Glimmerite

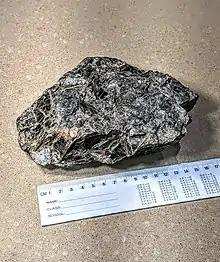
Glimmerite (biotite - annite w/magnetite), Newark, DE, pegmatite /schist contact zone

Glimmerite is an igneous rock consisting almost entirely of dark mica (biotite or phlogopite). Glimmerite has also been referred to as biotitite, though the use of this term to describe phlogopite-rich rocks has been criticized. Glimmerite may contain minor rutile and ilmenite, and variants of glimmerite bearing graphite, spinel, ankerite, pyrite, apatite, and the carbonate minerals calcite and dolomite have been described.